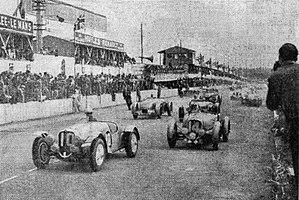
Départ des 24 heures du Mans 1937.
Les 24 Heures du Mans 1937 sont la 14ᵉ édition de l'épreuve et se déroulent les 19 et 20 juin 1937 sur le circuit de la Sarthe.